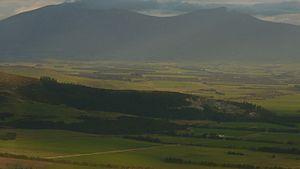
Mossburn est une petite localité du nord de la région du Southland de l’Île du Sud de la Nouvelle-Zélande.